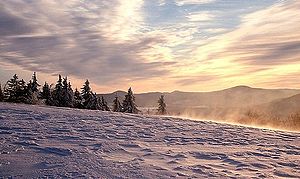
Rhön / Bjergtoppe
Vinter i Rhön
Rhön er en gruppe lave bjerge centralt i Tyskland i delstaterne Hessen, Bayern og Thüringen. De har vulkansk oprindelse og er skilt fra nabobjegkæden Vogelsberg af floden Fulda og dalen den løber i. Bjergkæden er en del af Mittelgebirge.